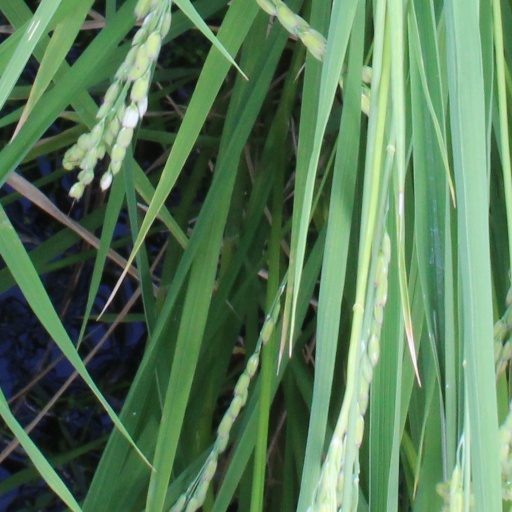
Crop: rice